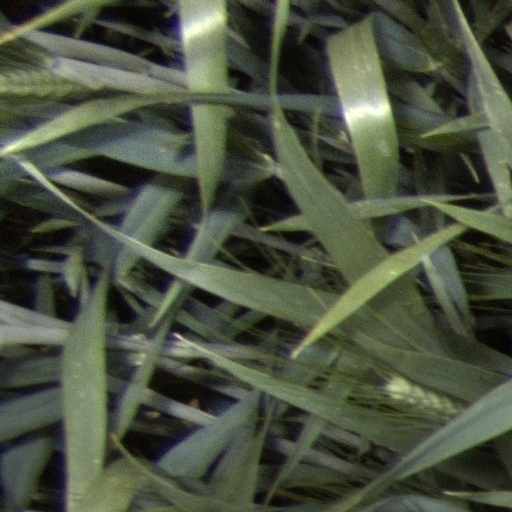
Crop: wheat